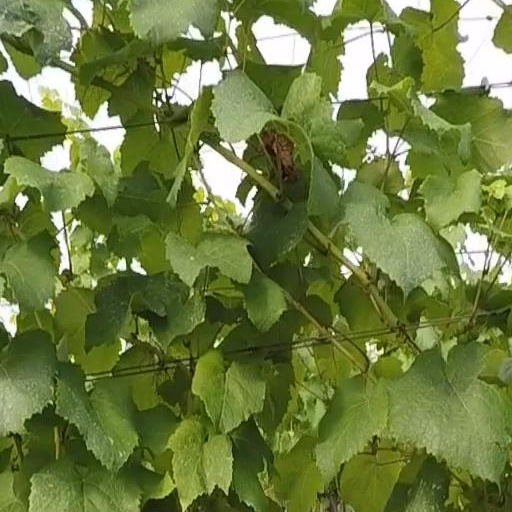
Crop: grape